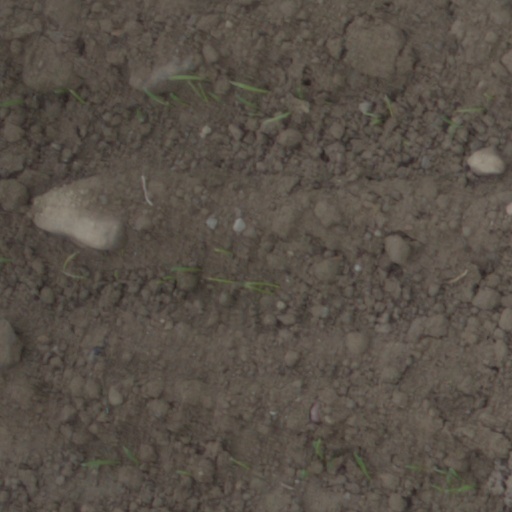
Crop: wheat